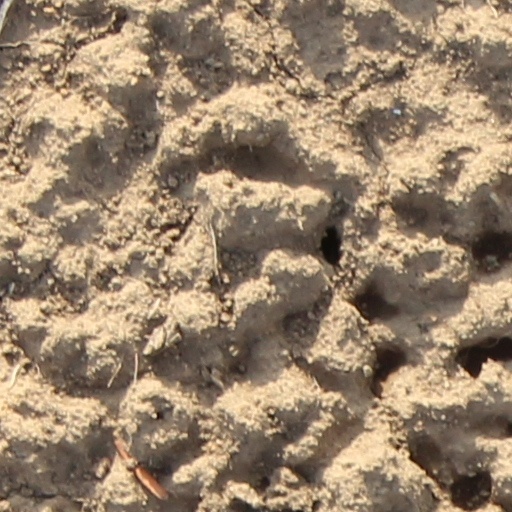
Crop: wheat